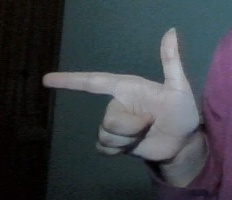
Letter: yaa